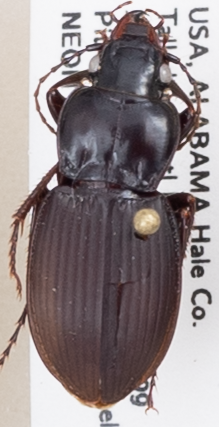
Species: Cyclotrachelus convivus
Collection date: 2019-05-01
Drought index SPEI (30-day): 0.82
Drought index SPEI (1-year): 1.28
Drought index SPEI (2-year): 1.69